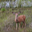
Label: deer